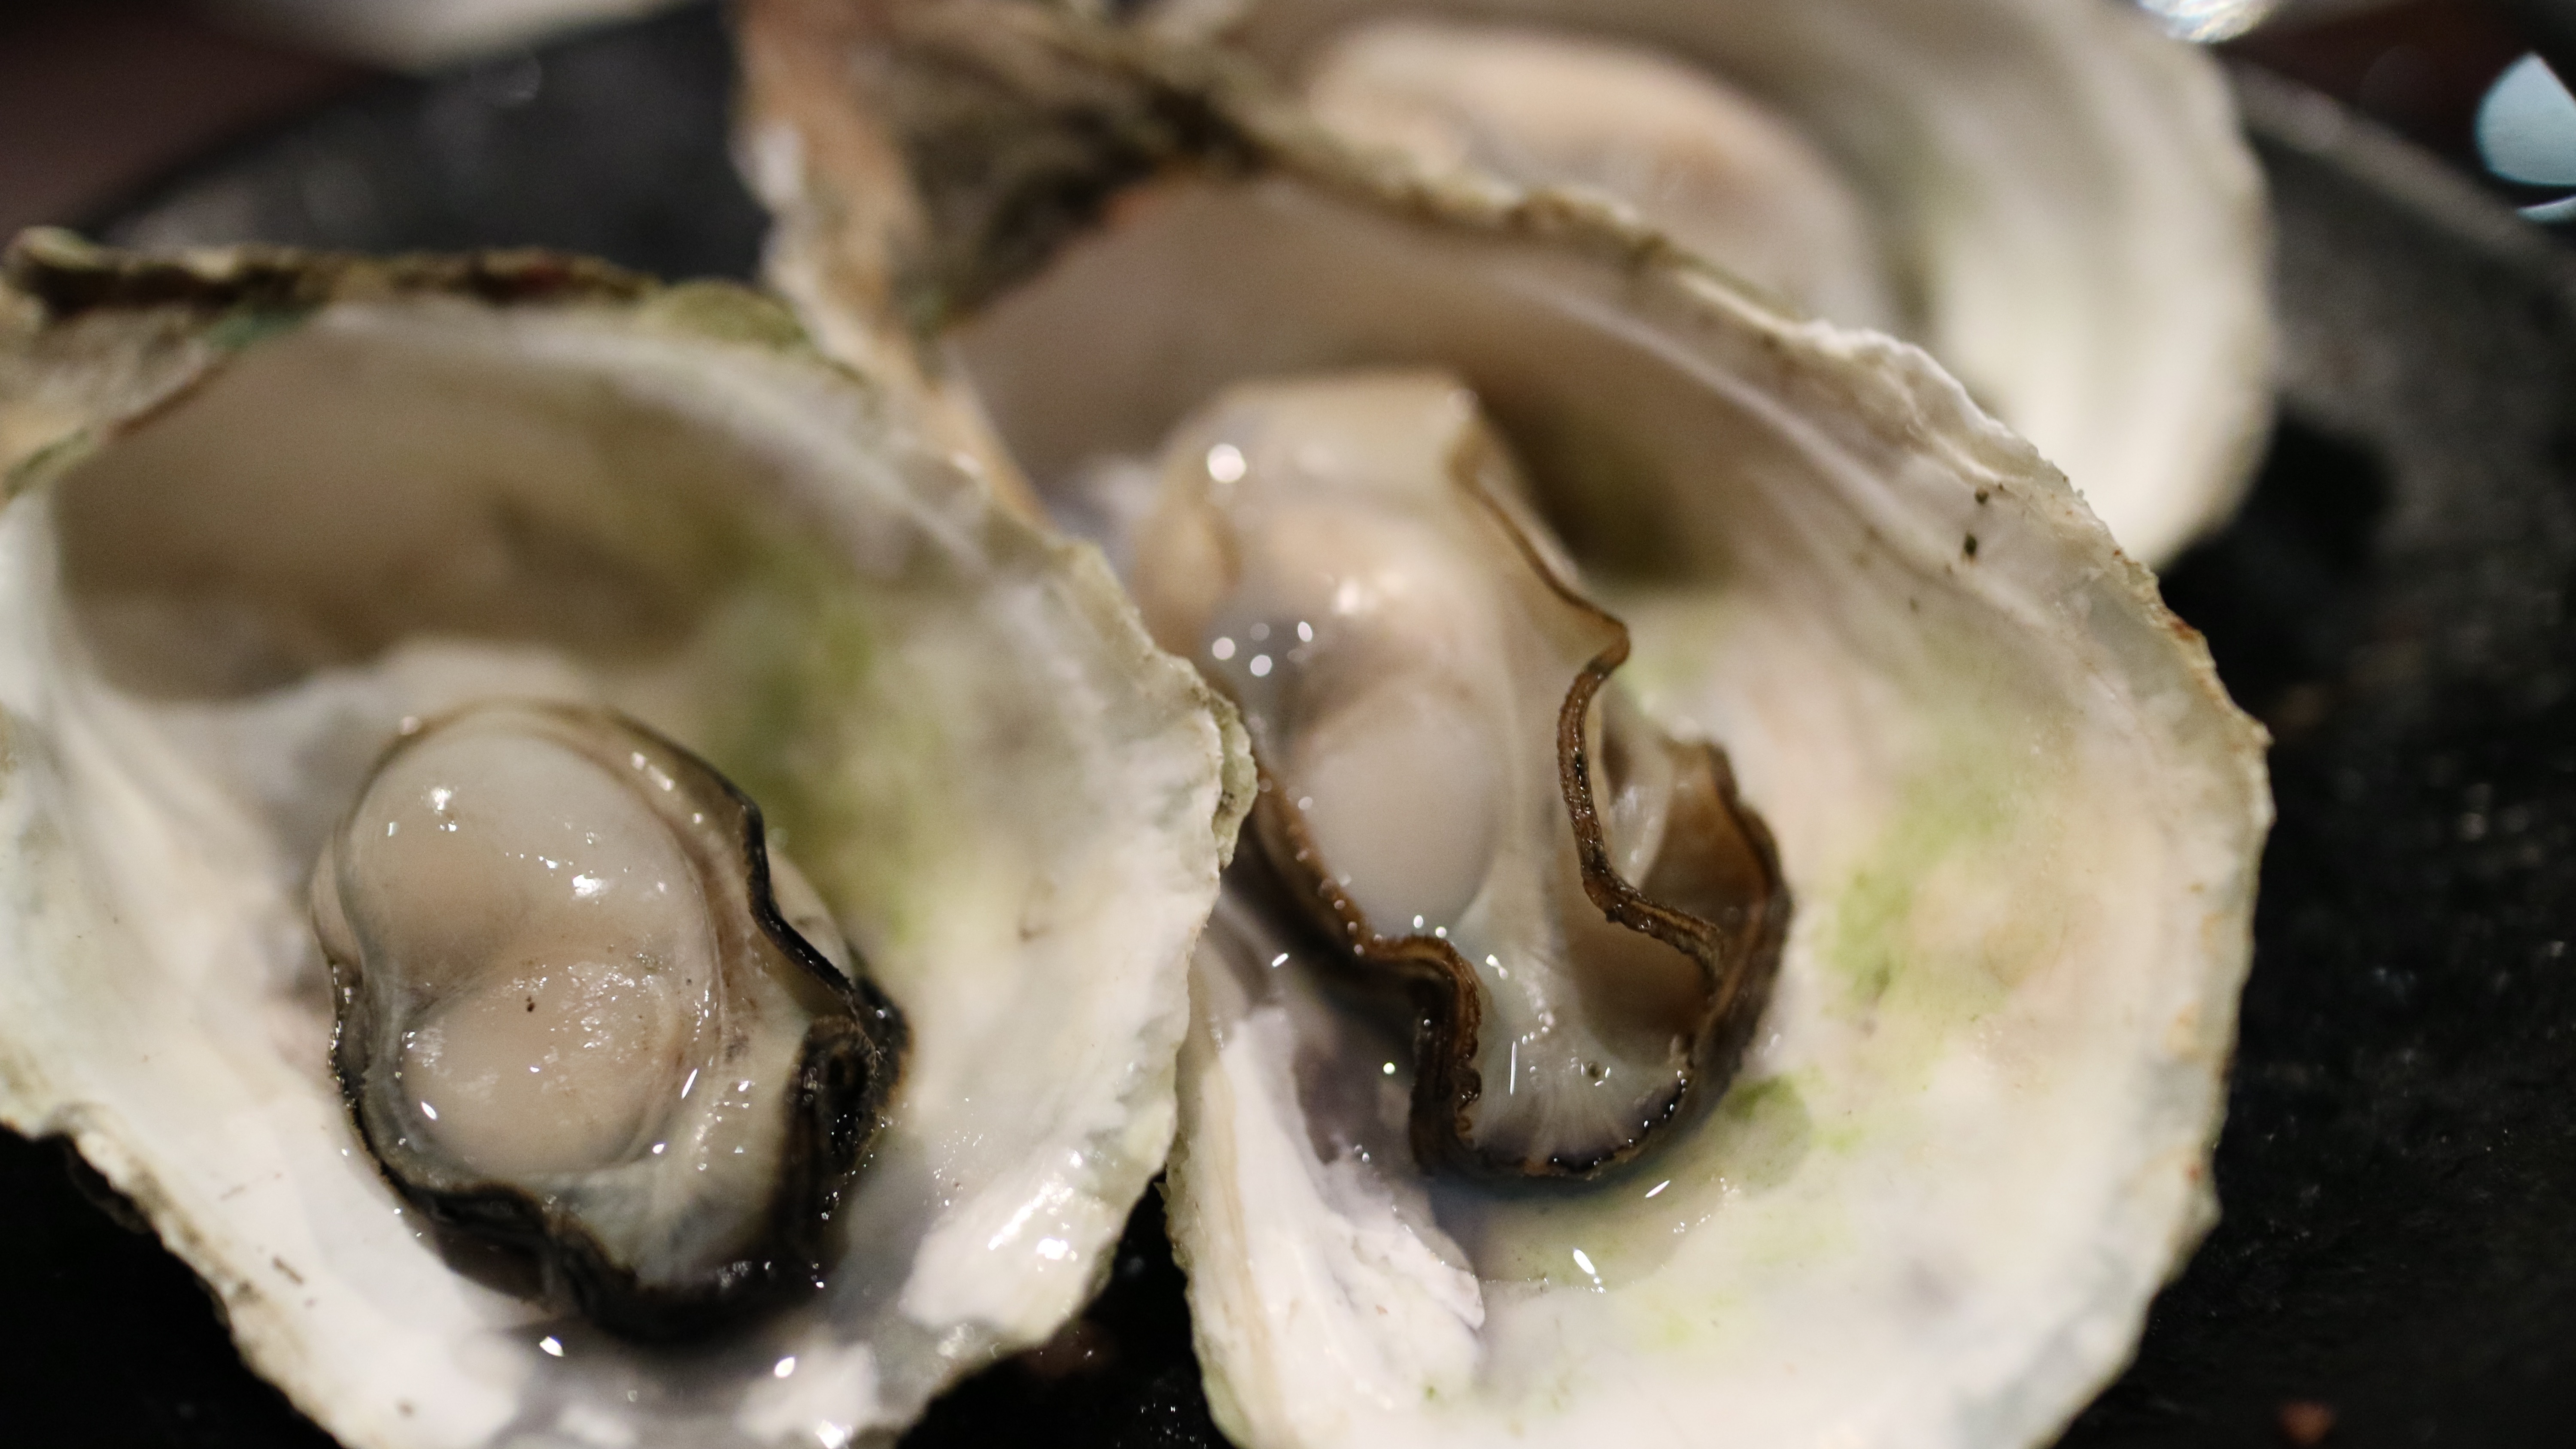
food, oyster, seafood, barbecue, shell, invertebrate, clams, molluscs, dry bay, sea products, clams oysters mussels and scallops, animal source foods